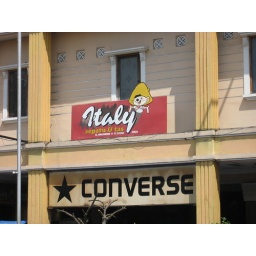
Speedy Gonzalez is the mascot for the &amp;quot;Italy&amp;quot; shop for shoes (sepatu) and bags (tas) on Jalan Malioboro in Yogyakarta